Jūō, Ibaraki

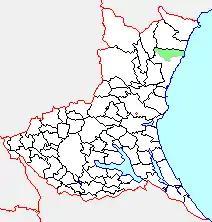
Map of Makabe, Ibaraki

As of 2003, the town had an estimated population of 13,373 and a density of 185.43 persons per km. The total area was 72.12 km.